Margaret Gast

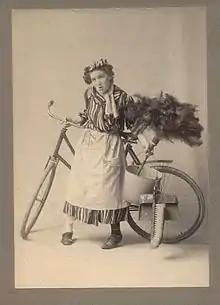
Margaret Gast posing for a ladies' Magazine in 1905

Margaret Gast (2 November 1876 - 13 April 1968) was a German-born American racing cyclist.